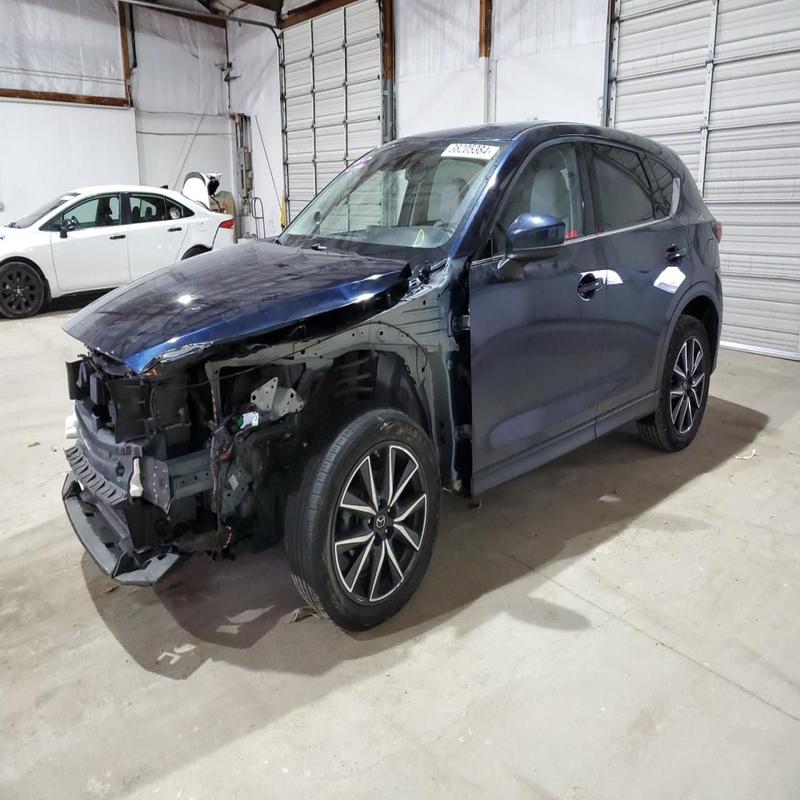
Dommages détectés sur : plaque d'immatriculation avant, pare-choc avant, feu avant gauche, aile avant gauche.
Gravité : majeur